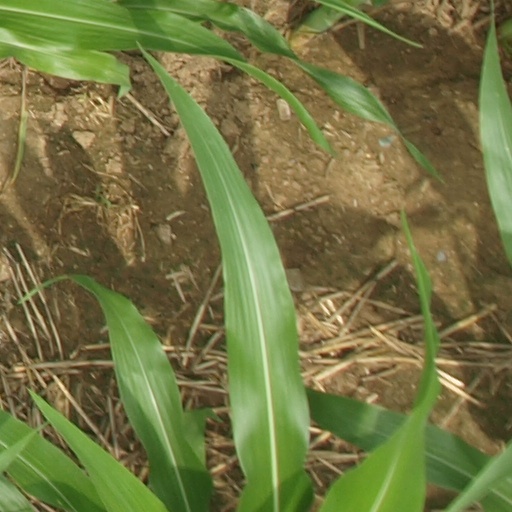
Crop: maize; corn